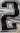
Number: 2